Przewóz, Żary County

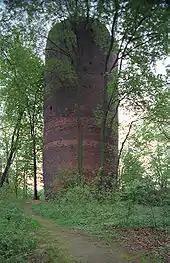
Hunger Tower

The settlement was included in the early Polish state by Bolesław I the Brave. Following the fragmentation of Poland into smaller provincial duchies, it initially formed part of the Duchy of Silesia, and later also the duchies of Jawor, Świdnica and Żagań. Przewóz served as a fortress defending Poland's western border. The first church was allegedly founded in 1012, and was renewed by Duke Przemko of Ścinawa of the Piast dynasty in 1290. A brick castle, whose tower, called the Hunger Tower or Balthasar Tower, was preserved to this day, was founded during the rule of either Konrad I or Henry III. The oldest known mention of the town comes from 1311. Przewóz was fortified by a defensive wall and moat with two main gates. It was located at the intersection of important east-west and north-south trade routes, which connected Leipzig with Poland, and Bohemia proper with Bohemian-ruled Brandenburg.